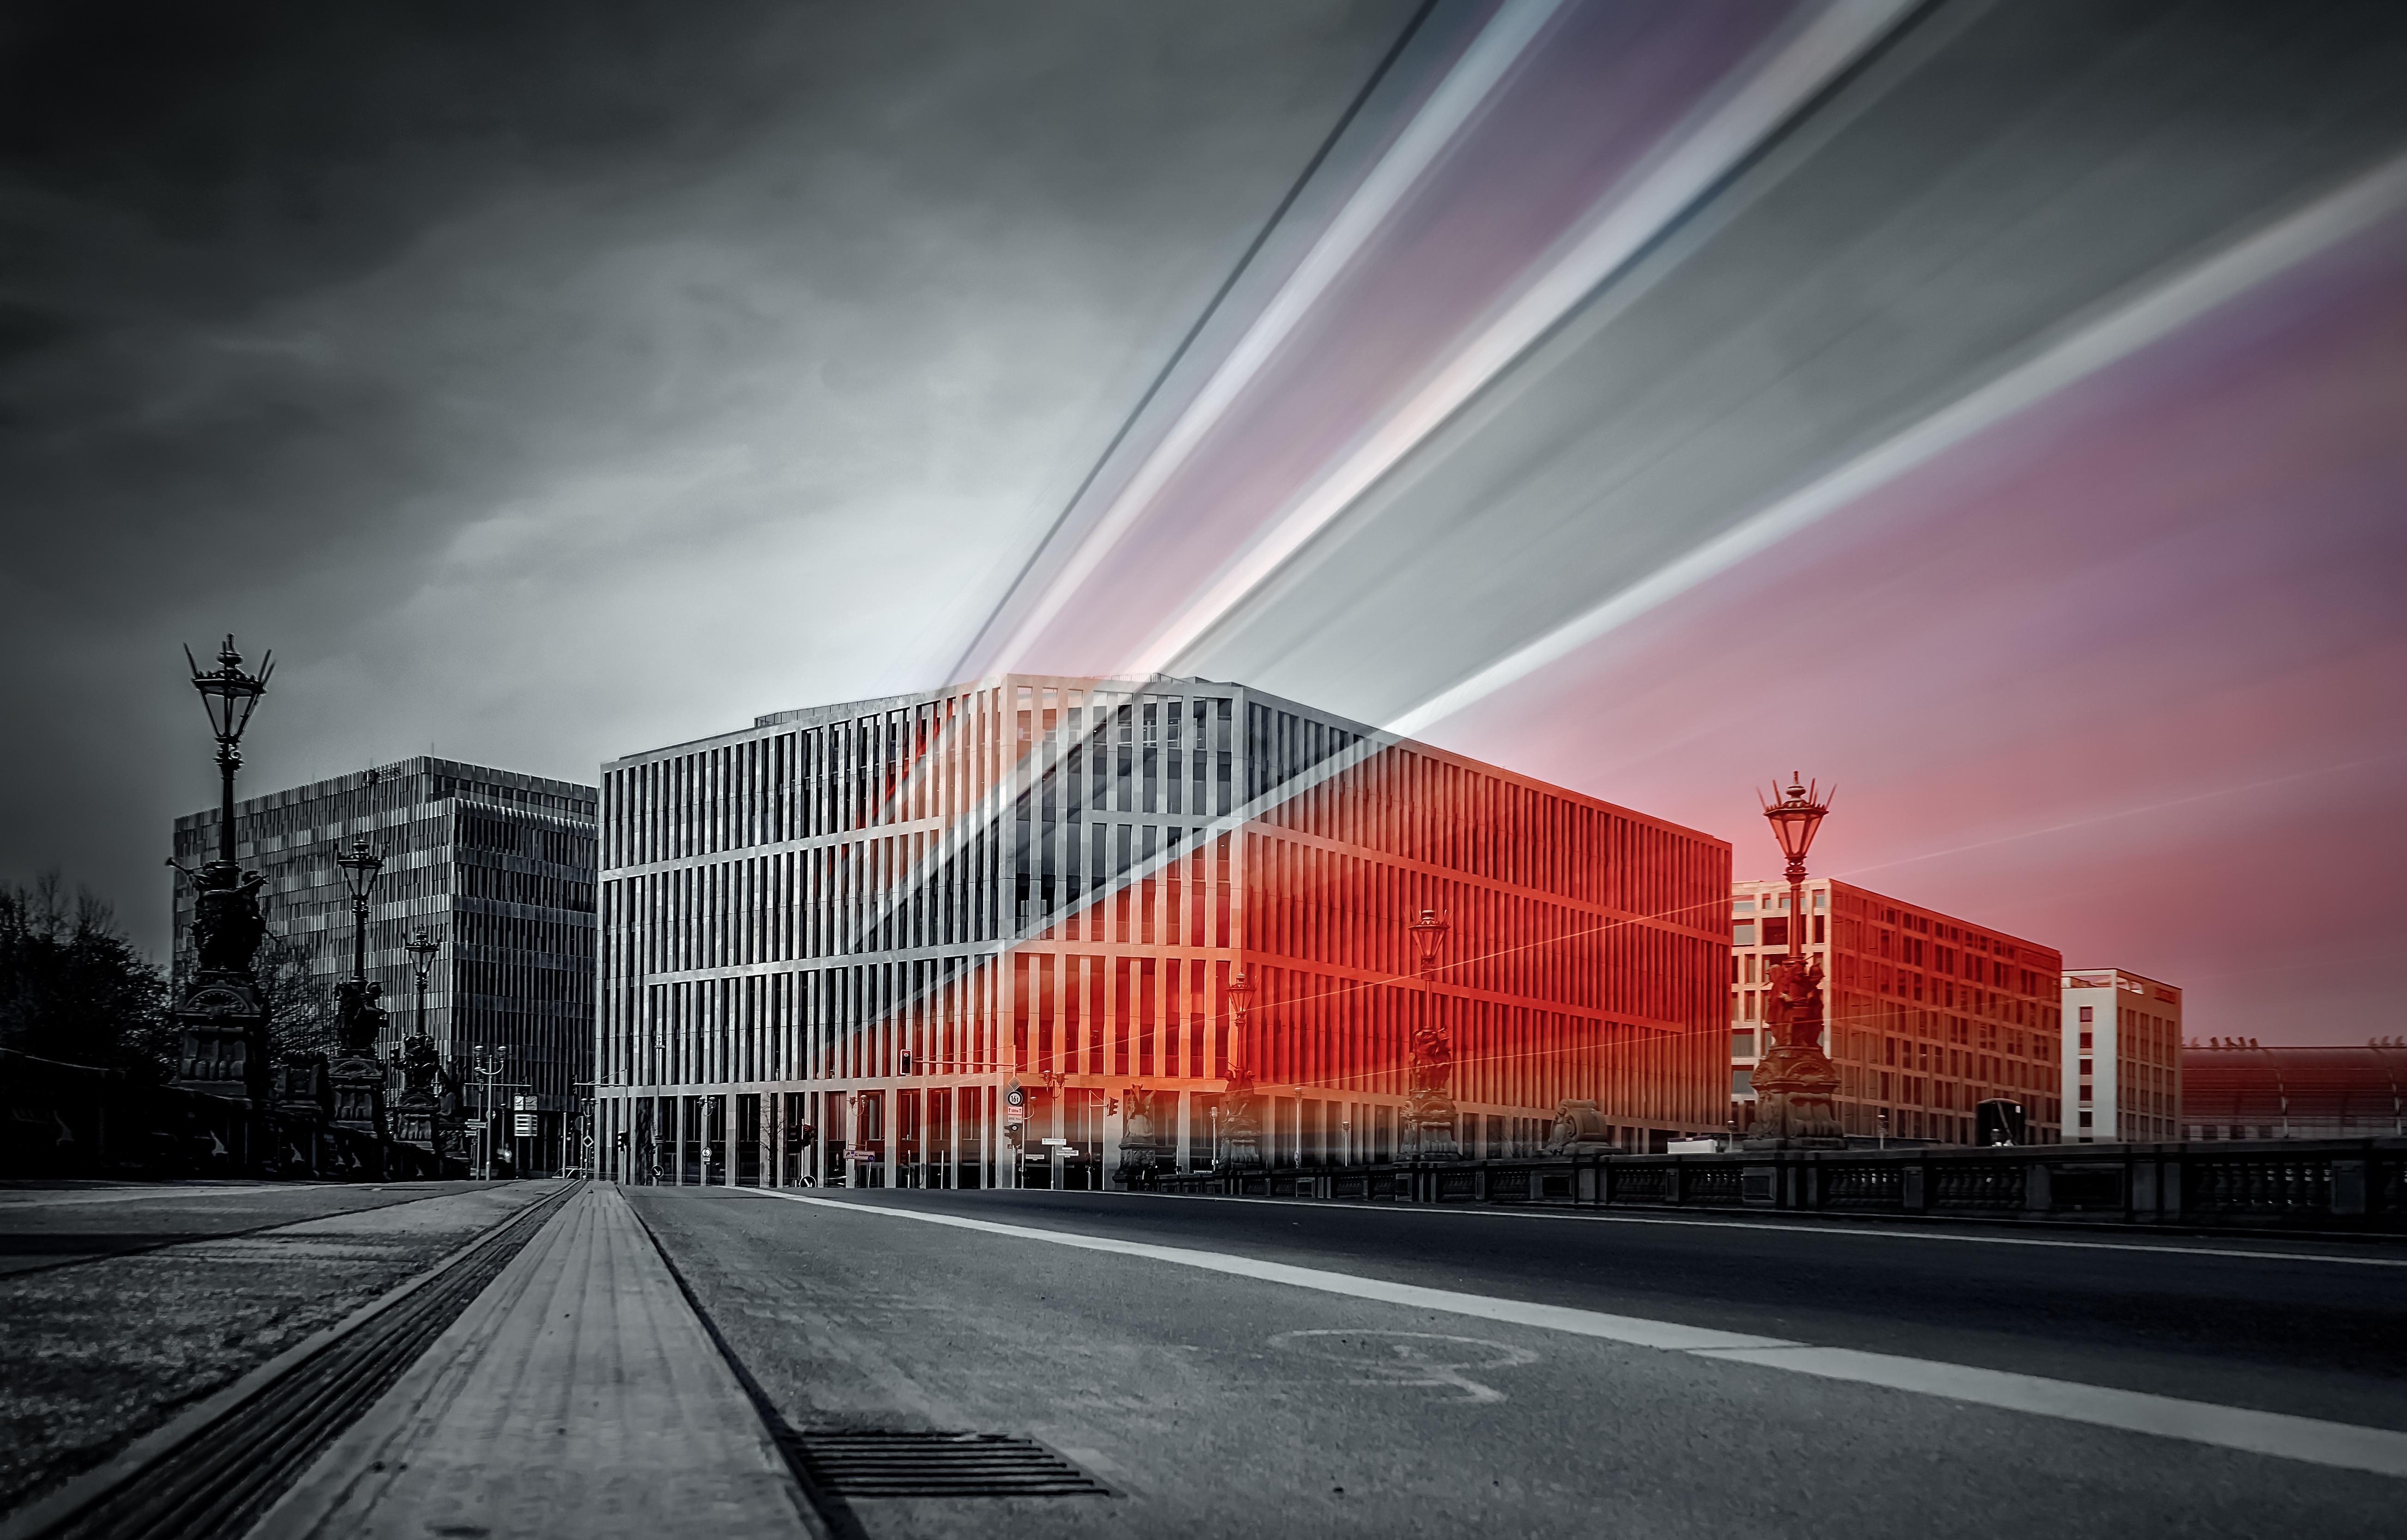
light, architecture, structure, road, skyline, night, building, city, skyscraper, cityscape, tram, transport, evening, line, darkness, speed, movement, stadium, long exposure, artwork, places of interest, bus, background, design, germany, berlin, dynamic, shape, artistically, hustle and bustle, dynamics, color key, urban area, sport venue, moltke bridge